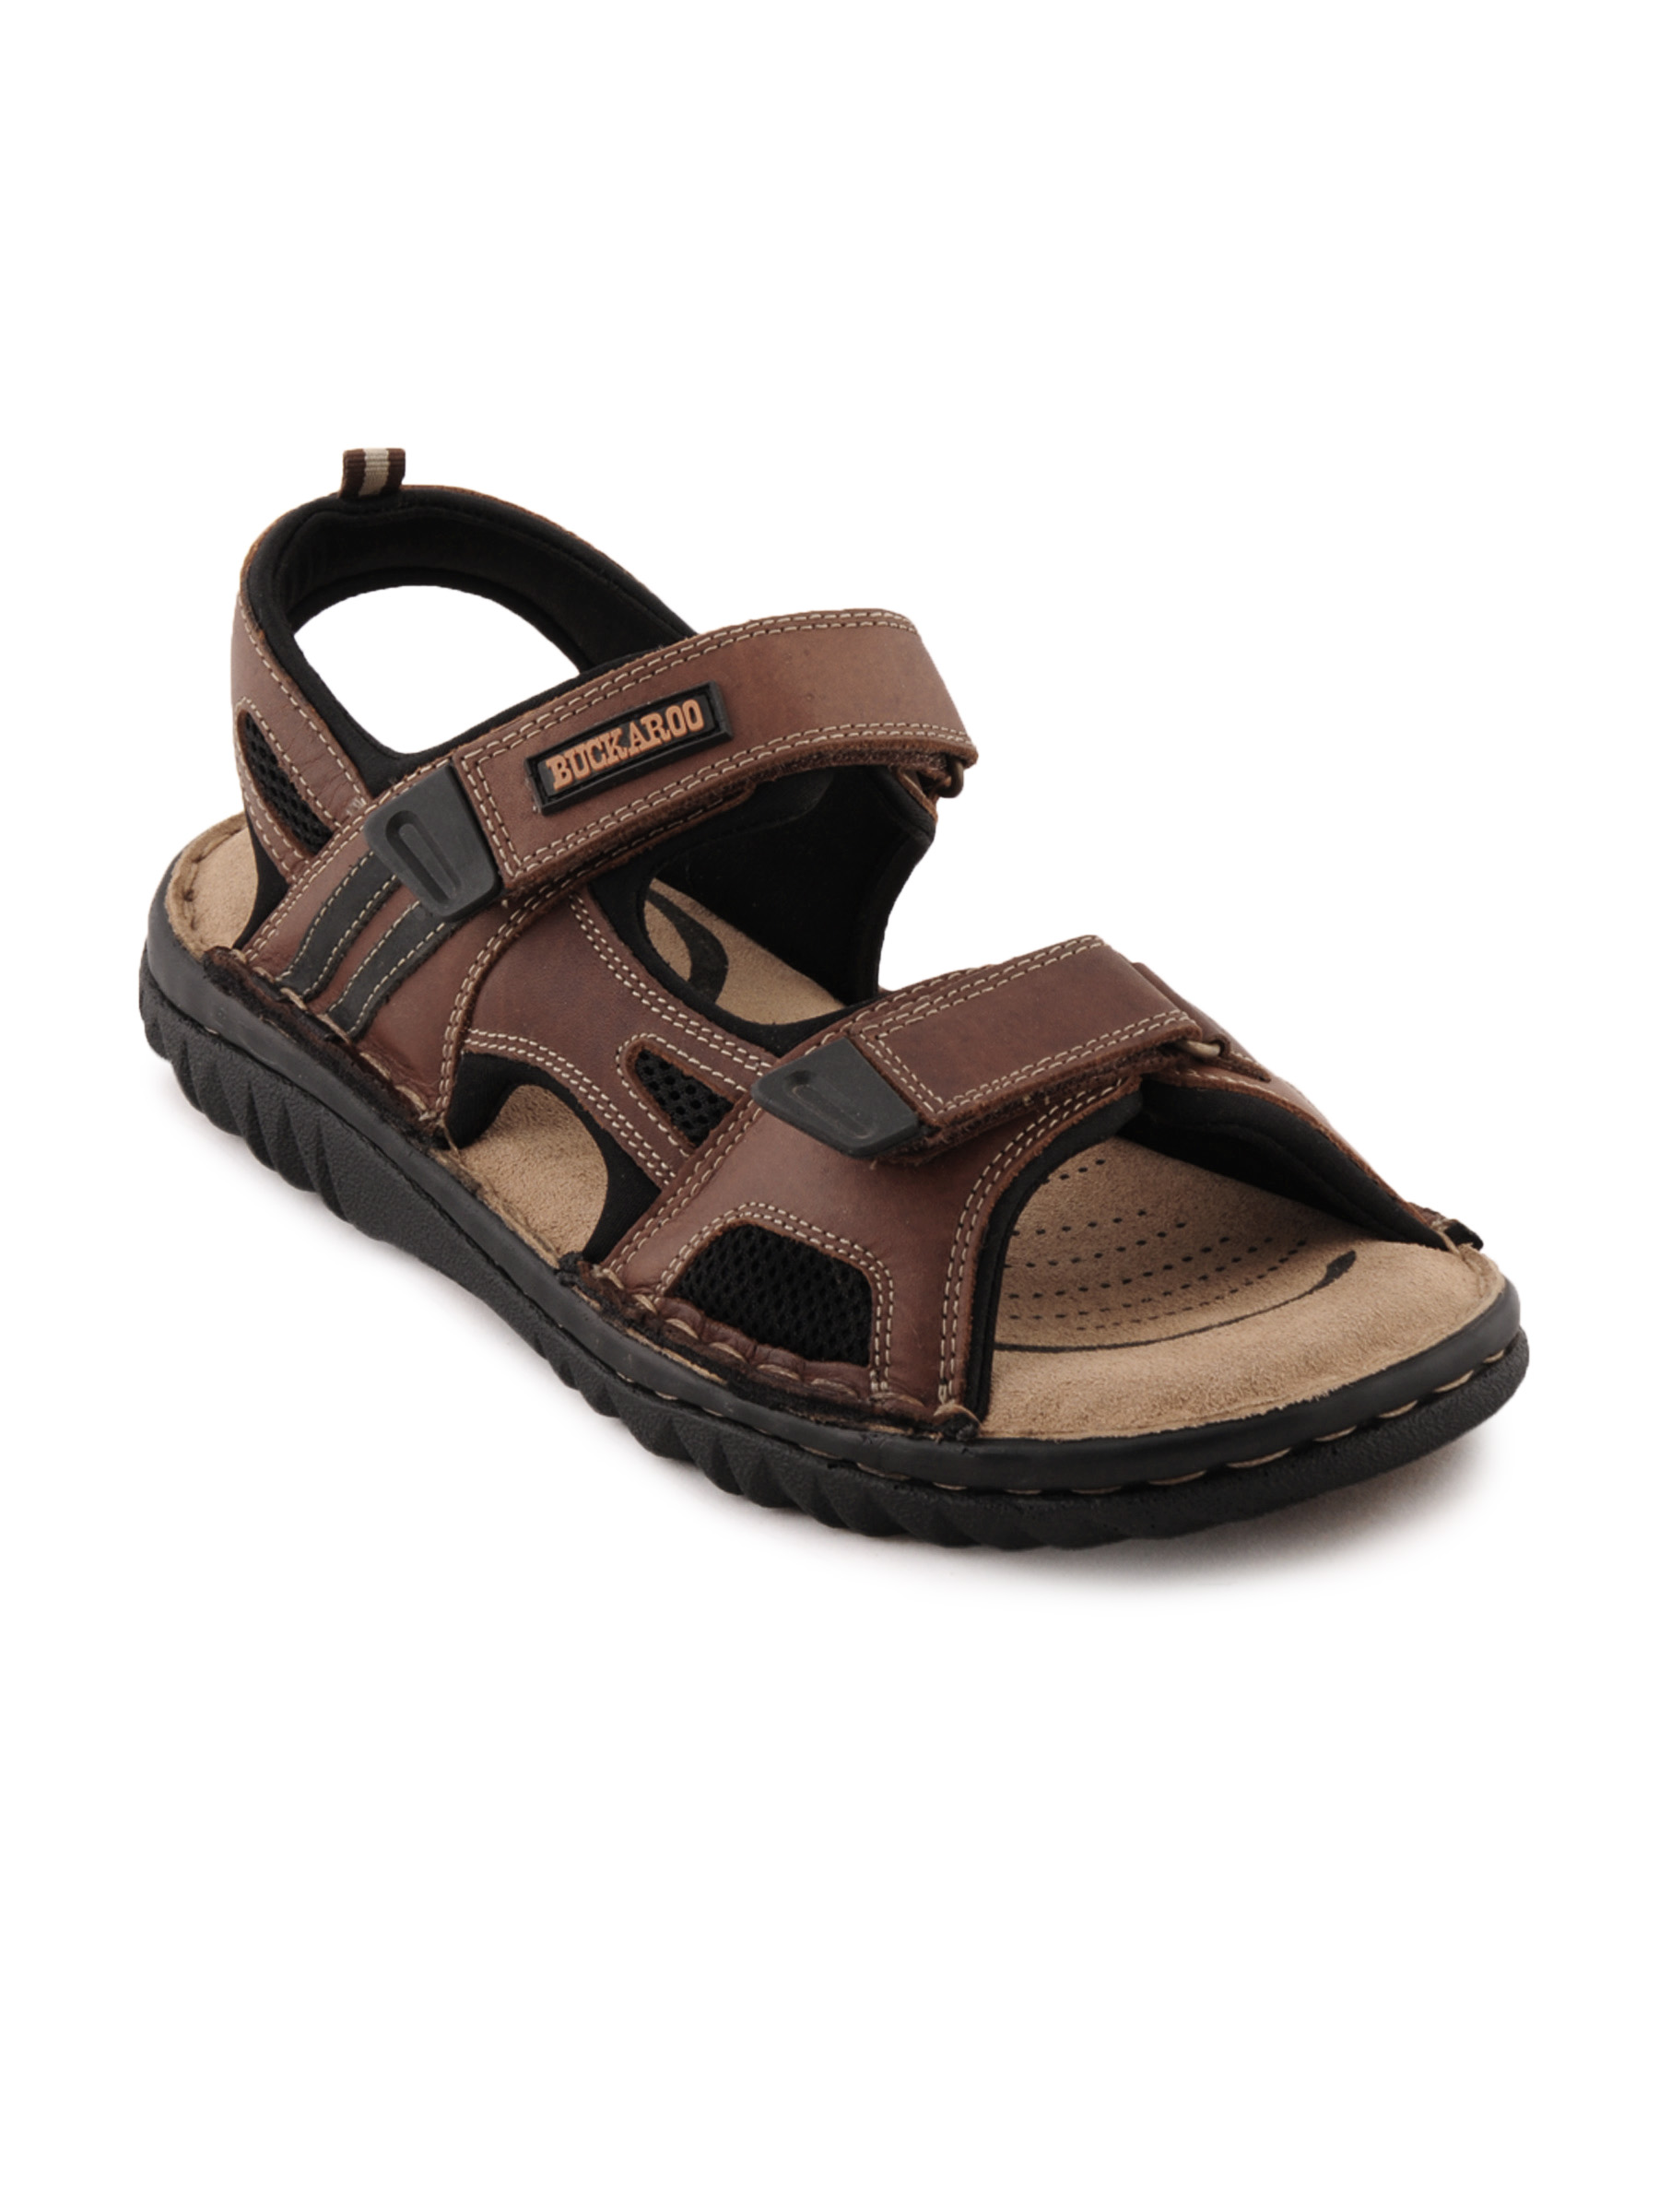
Buckaroo Men Lucia Tan Casual Sandal
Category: Footwear / Sandal / Sandals
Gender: Men
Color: Tan
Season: Winter 2011
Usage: NA